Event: Nepal Earthquake
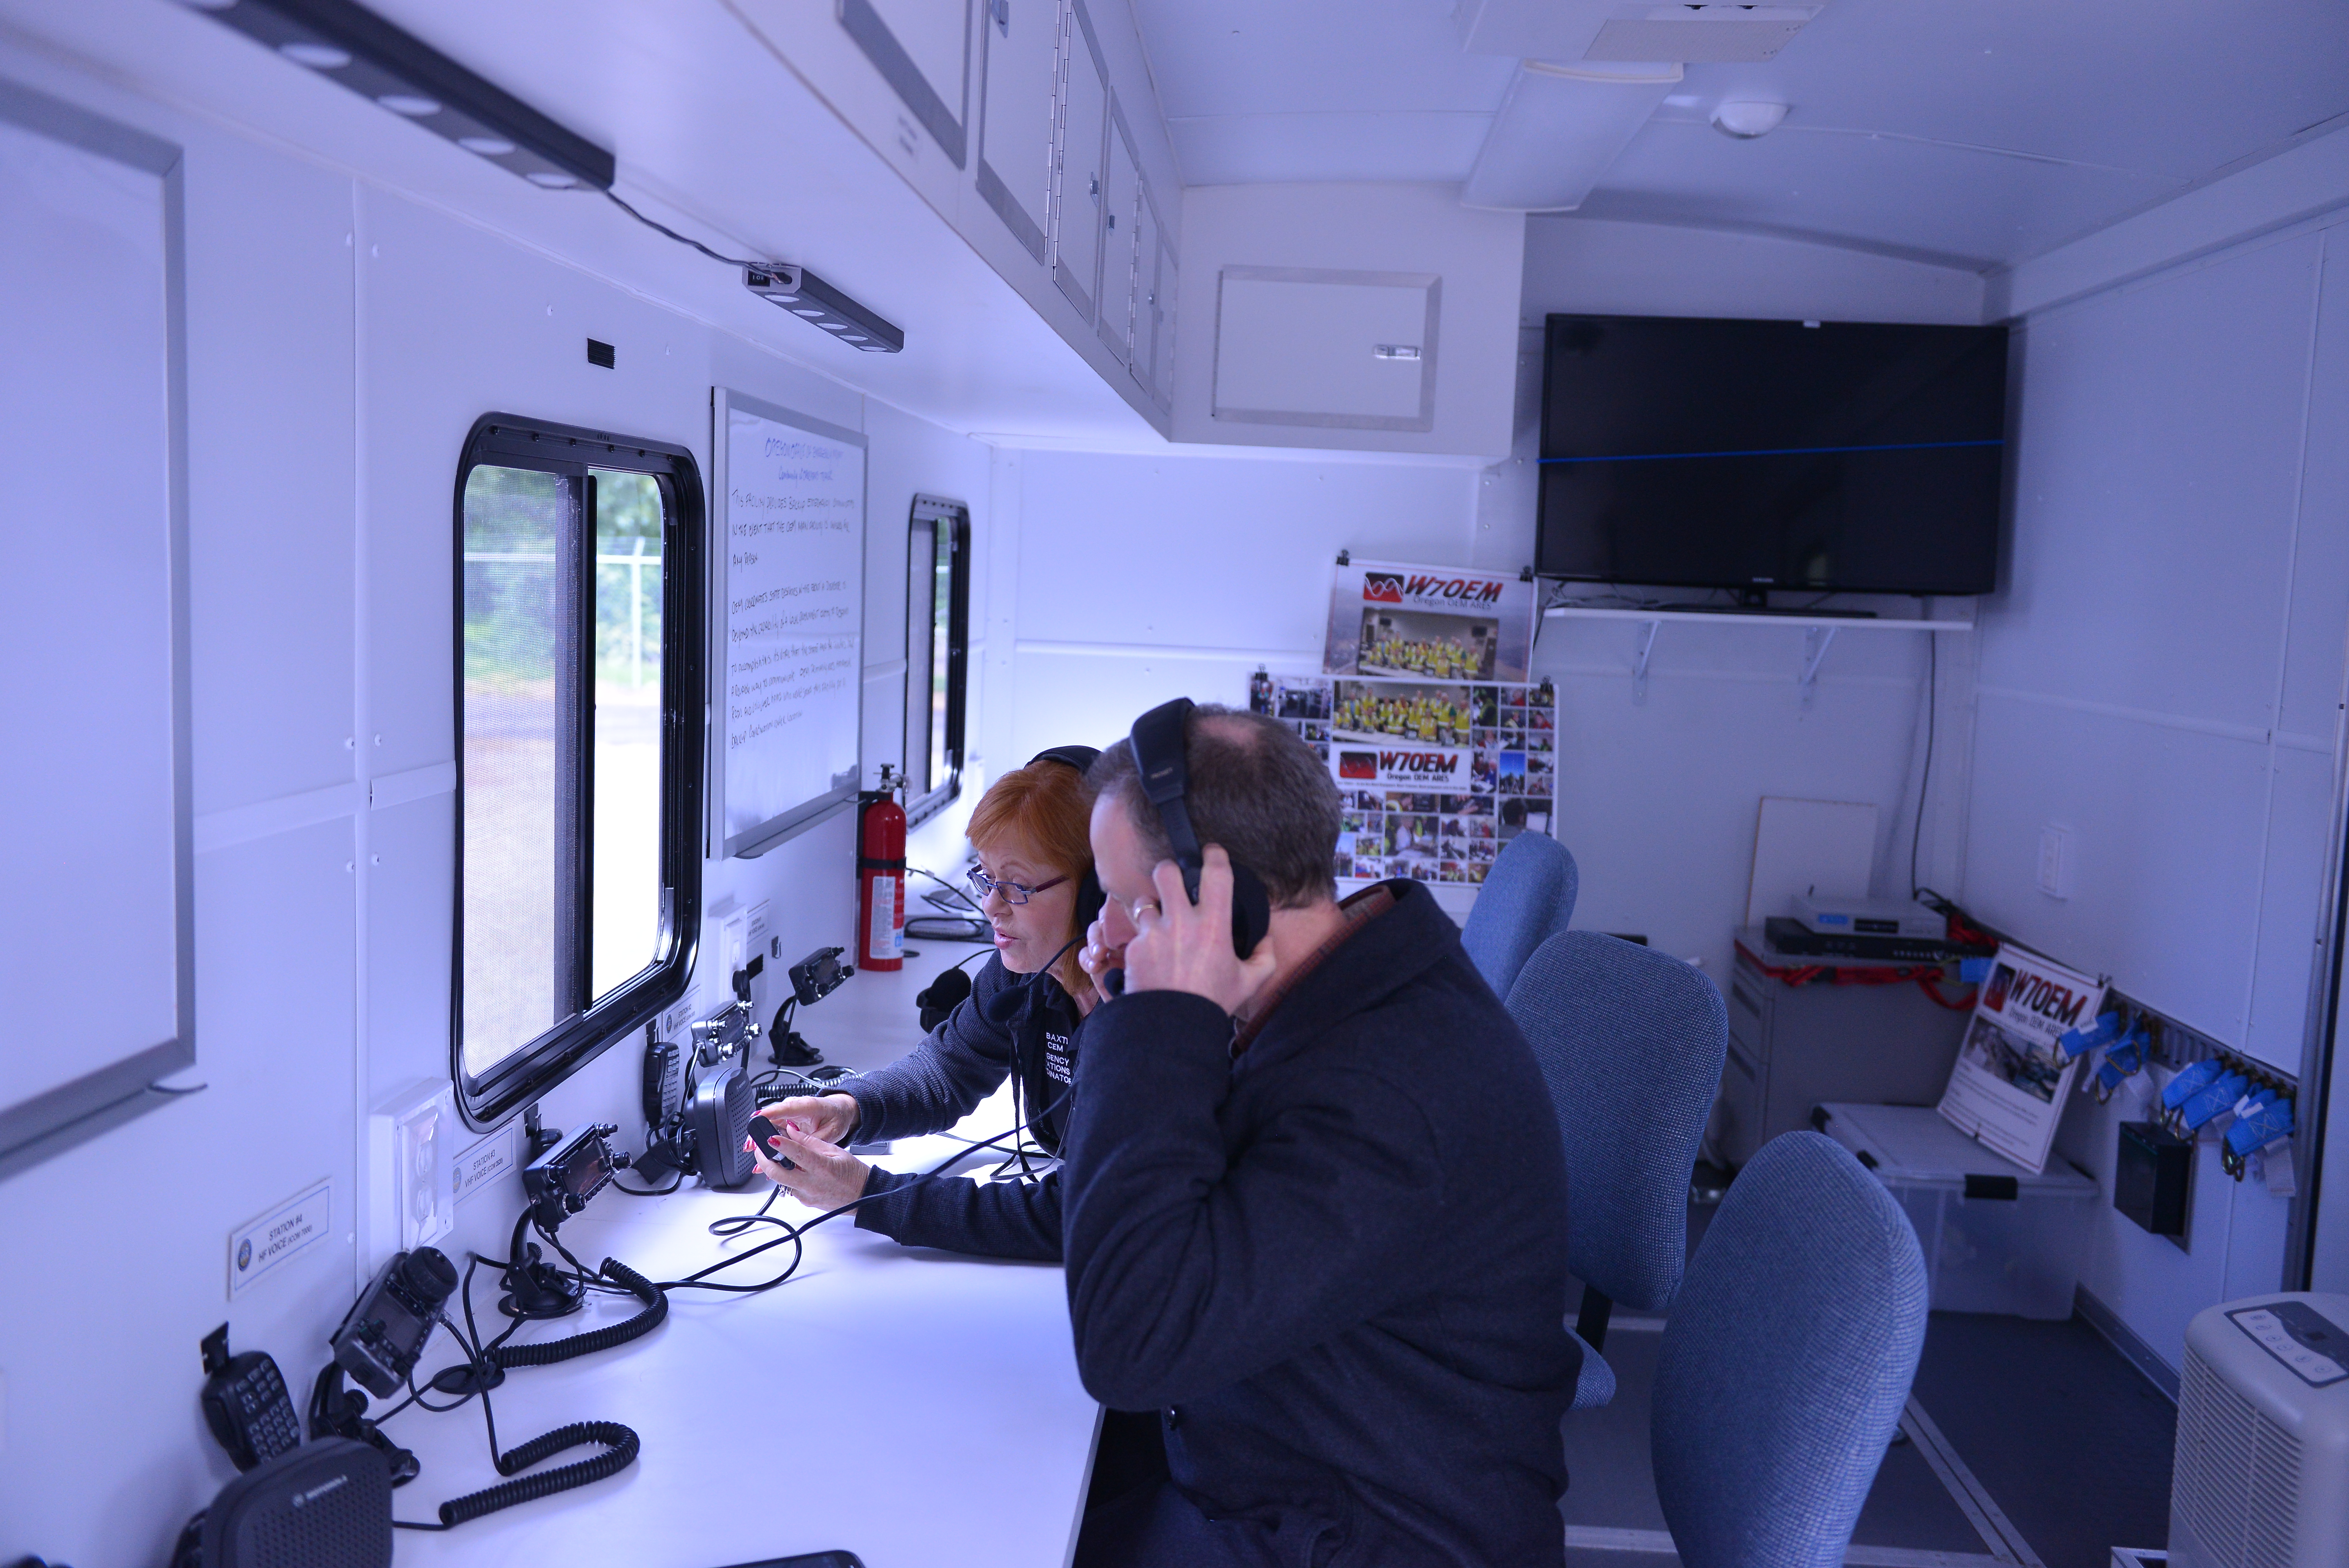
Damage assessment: damage